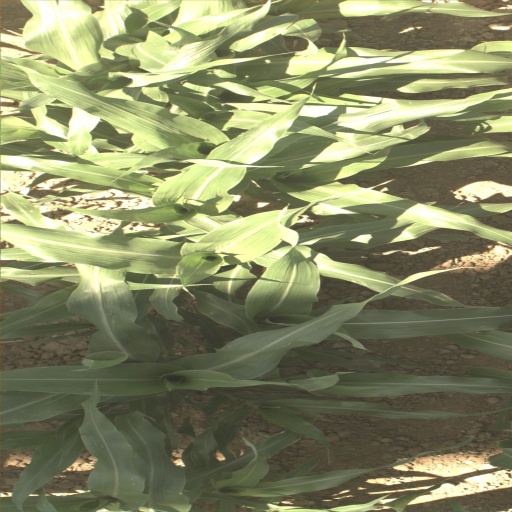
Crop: sorghum